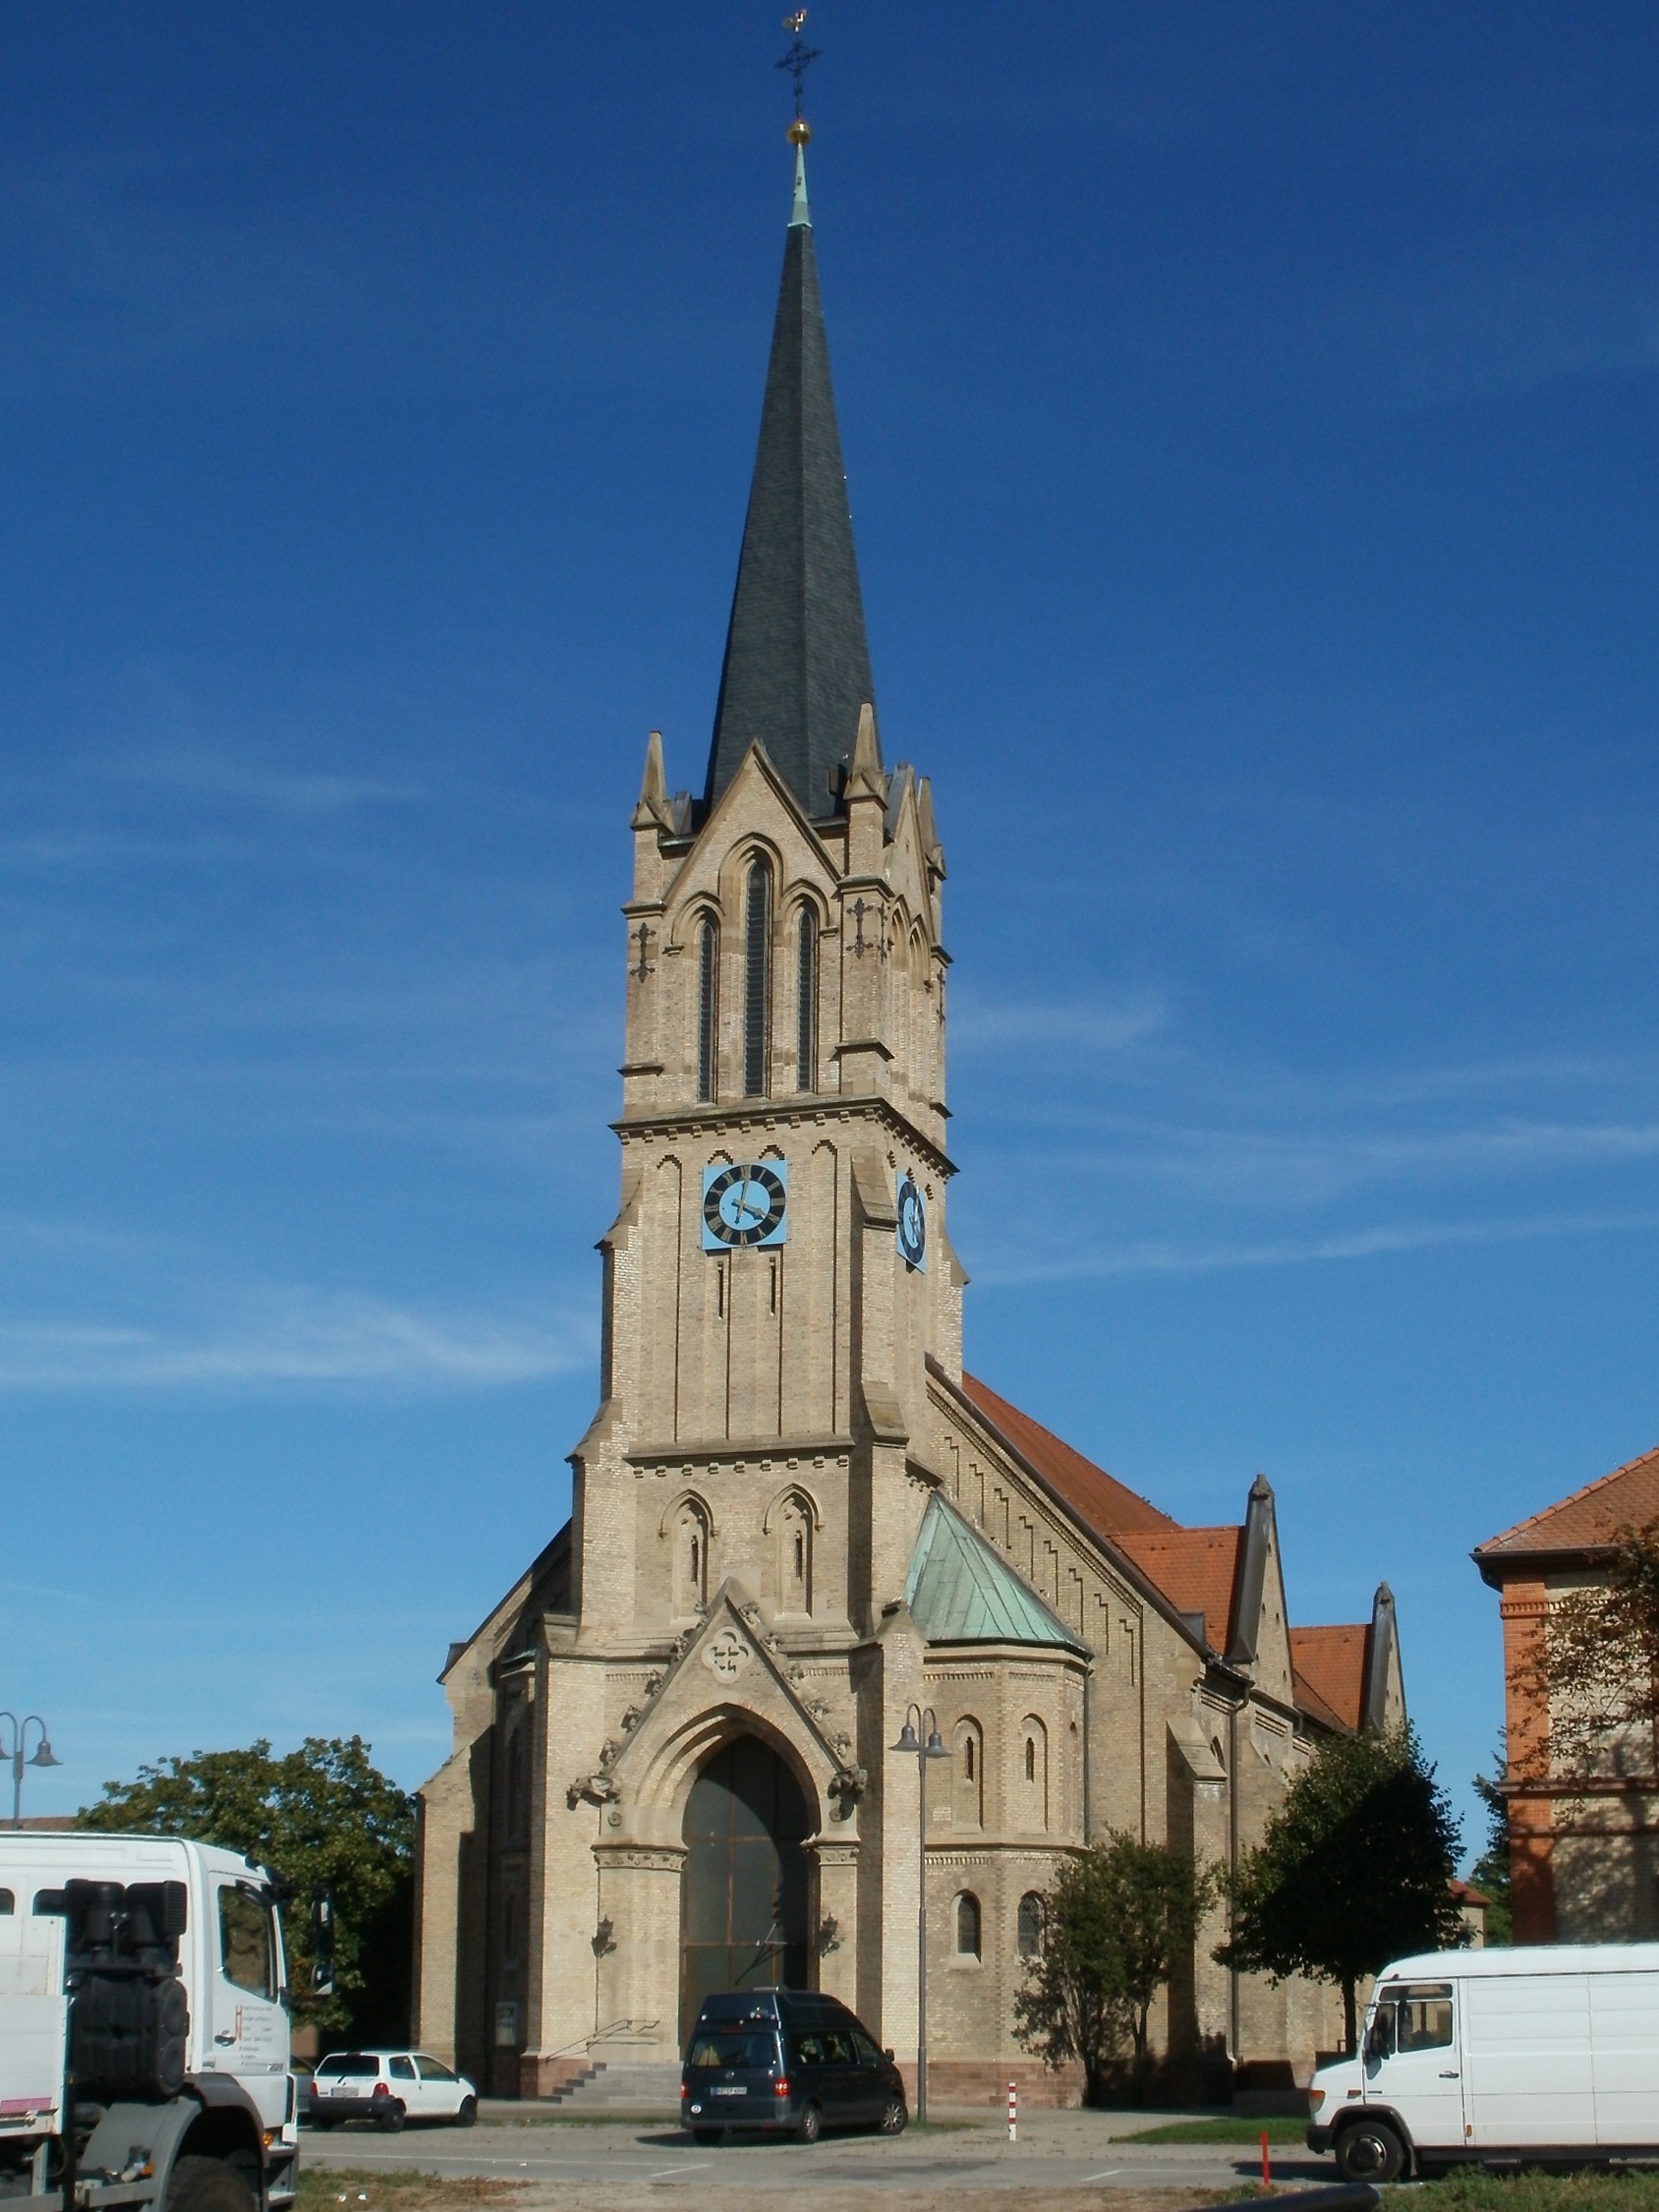
architecture, building, tower, religion, landmark, facade, church, cathedral, exterior, historic, place of worship, bell tower, spire, steeple, germany, christianity, worship, front, basilica, spirituality, bruehl, schutzengelkirche